Villa Diodati

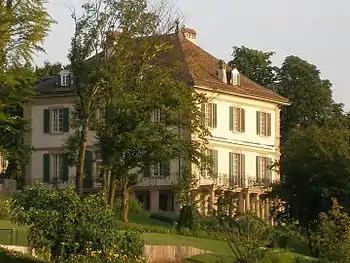
The Villa Diodati

The Villa Diodati is a mansion in the village of Cologny near Lake Geneva in Switzerland, notable because Lord Byron rented it and stayed there with Dr. John Polidori in the summer of 1816. Mary Shelley, Percy Bysshe Shelley, and Mary’s stepsister Claire Clairmont, who had rented a house nearby, were frequent visitors. Because of poor weather, in June 1816 the group famously spent three days together inside the house creating stories to tell each other, two of which were developed into landmark works of the Gothic horror genre: "Frankenstein" by Mary Shelley and "The Vampyre", the first modern vampire story, by Polidori.